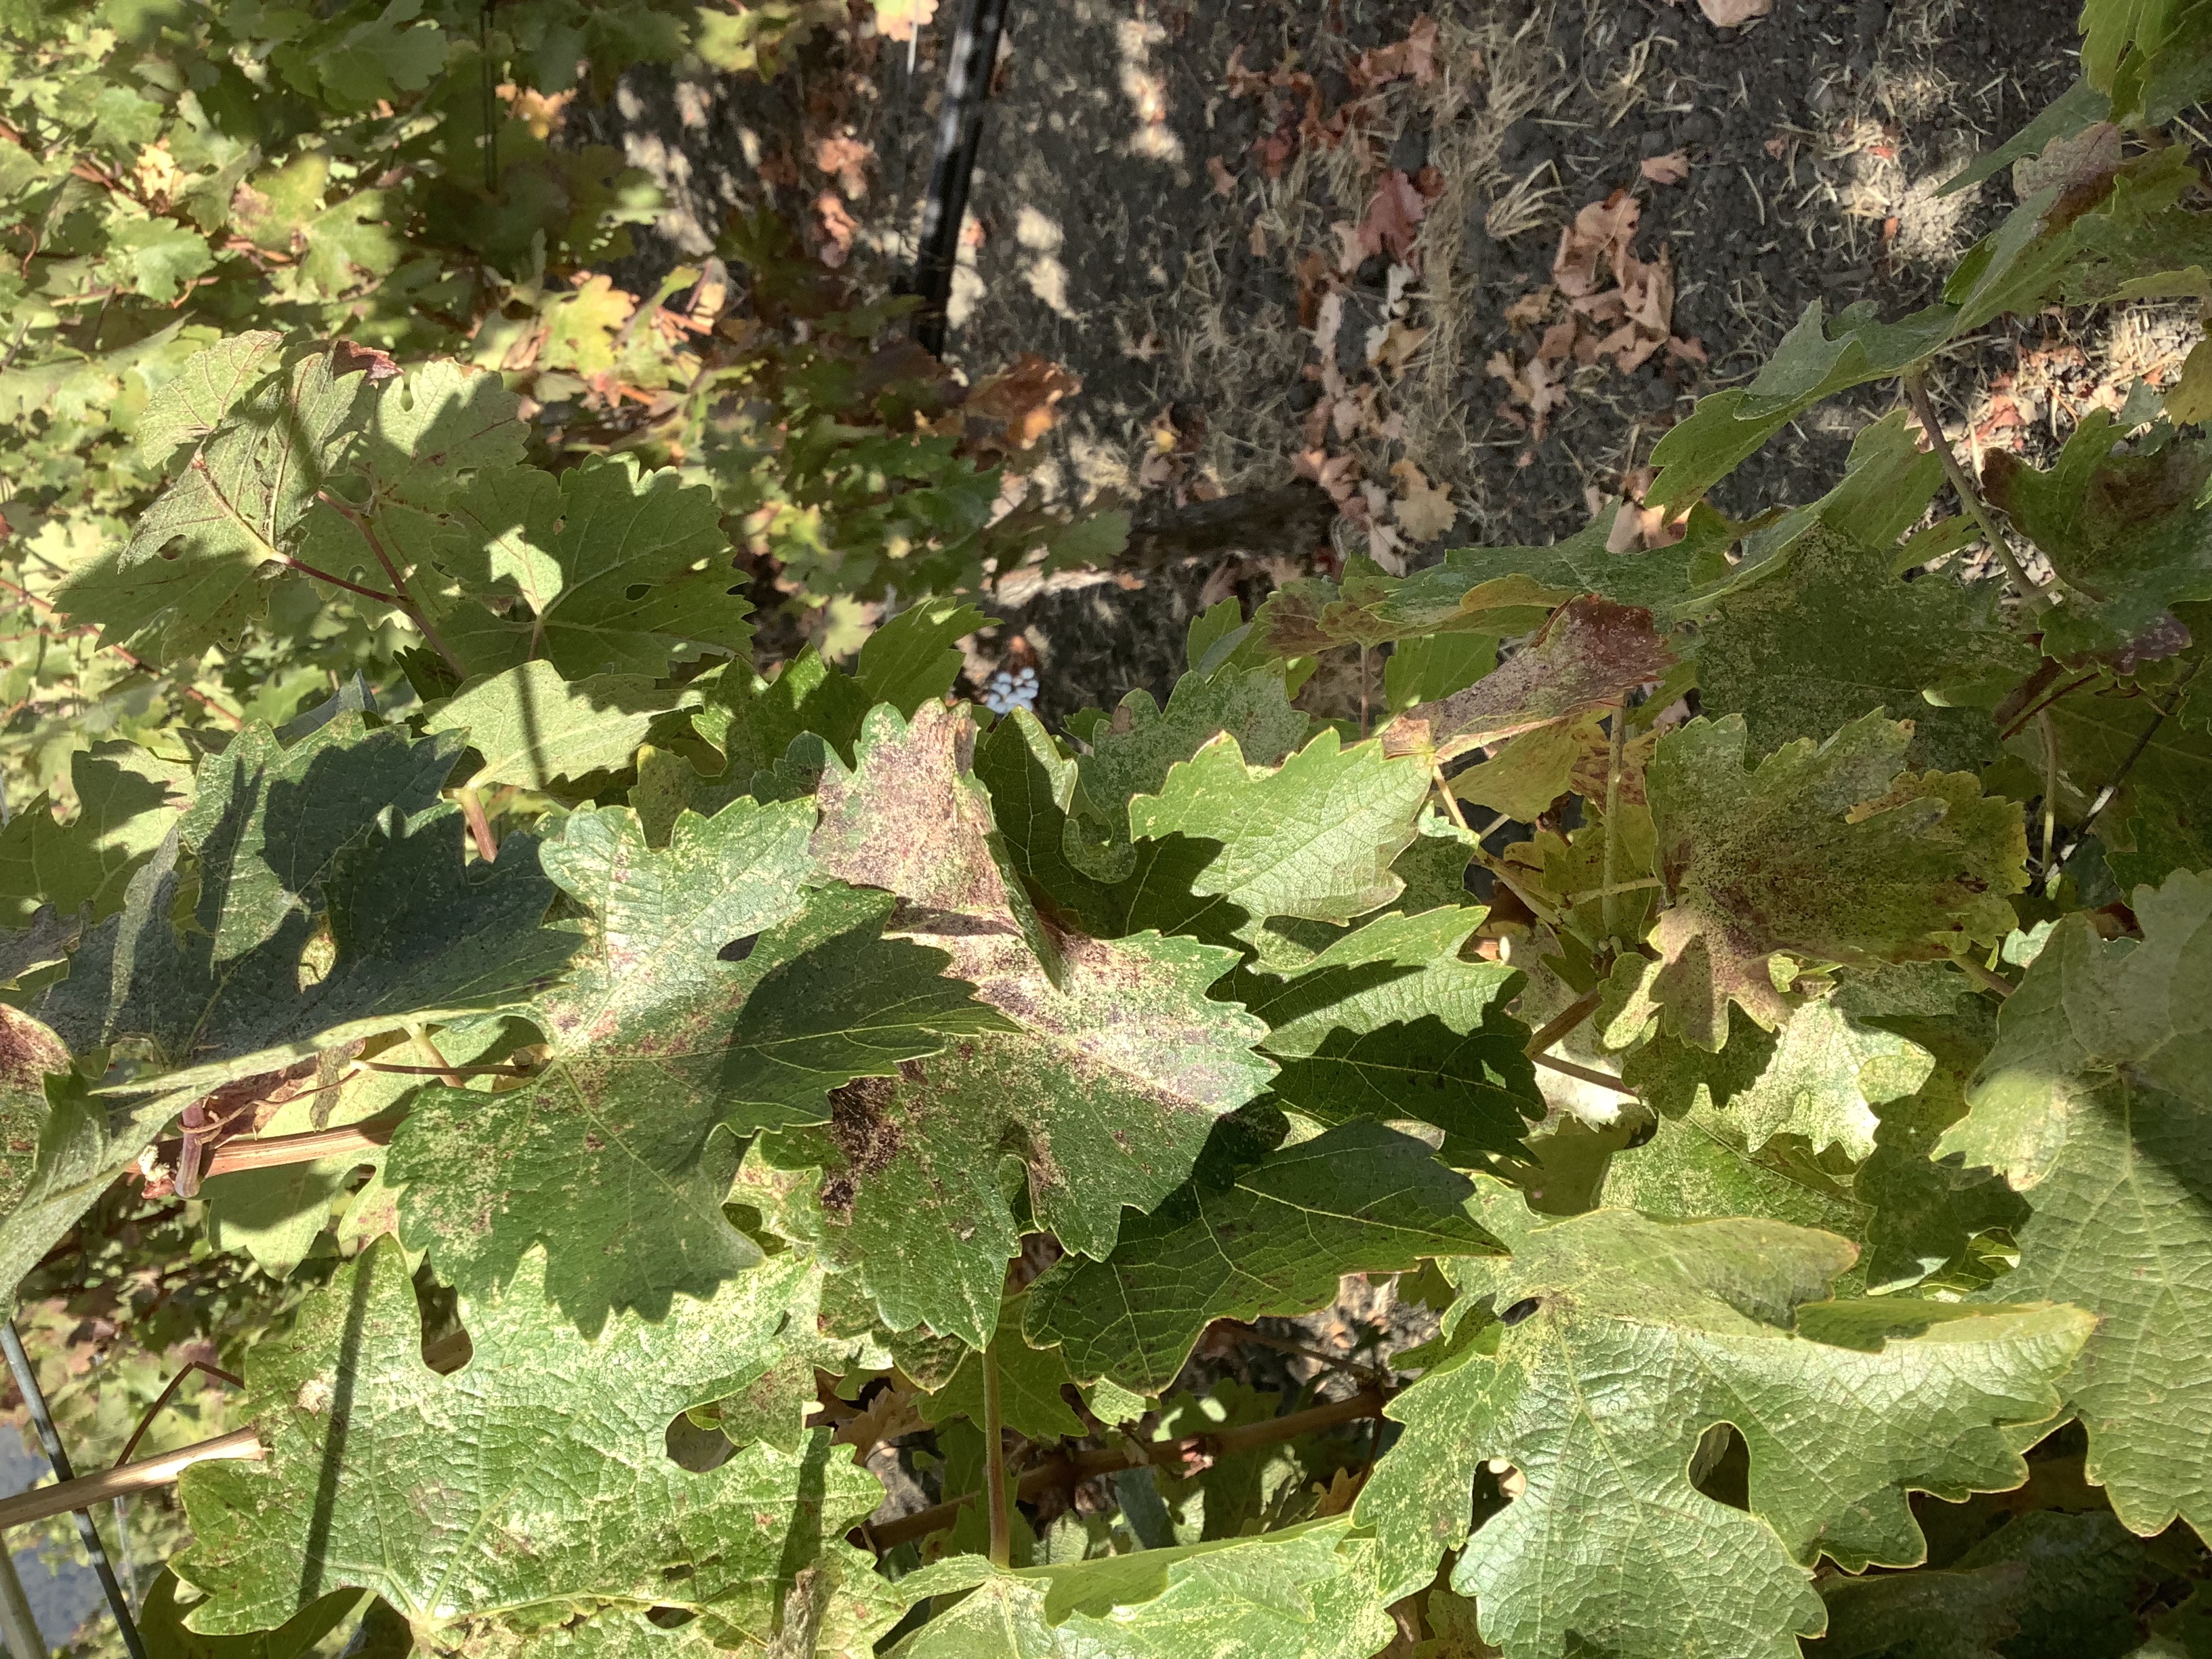
Label: Other Red